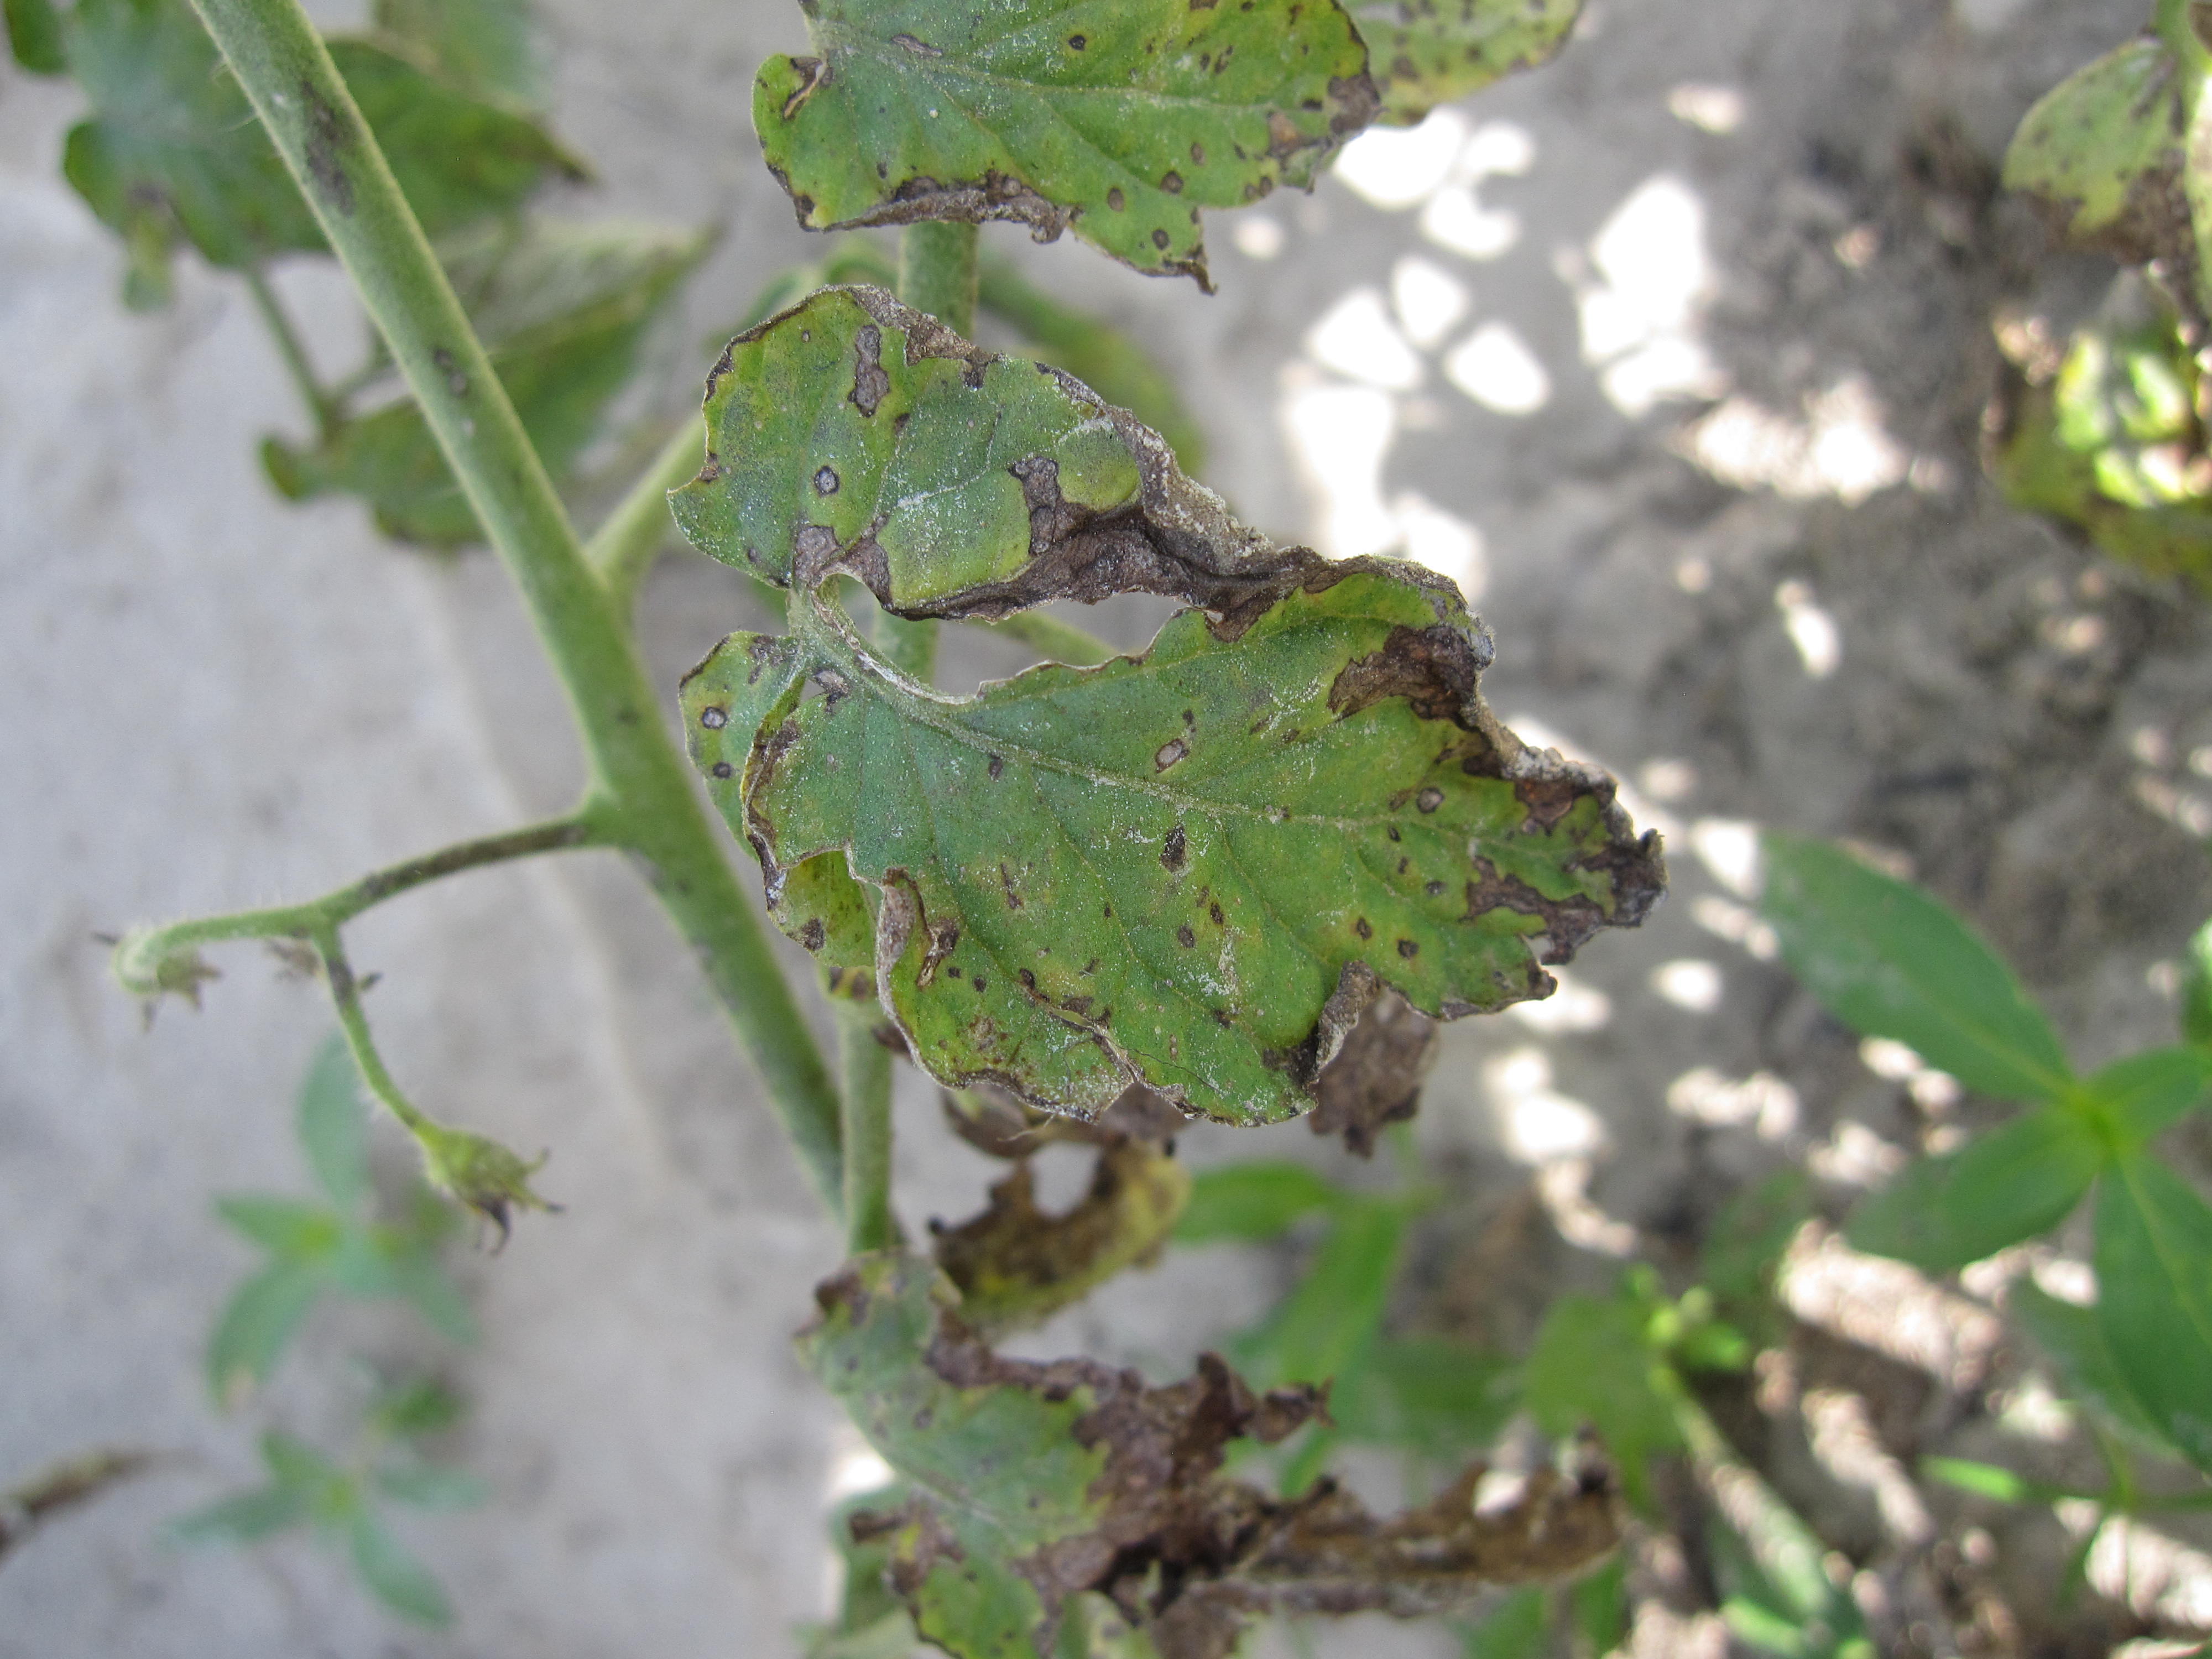
Labels: Tomato leaf bacterial spot